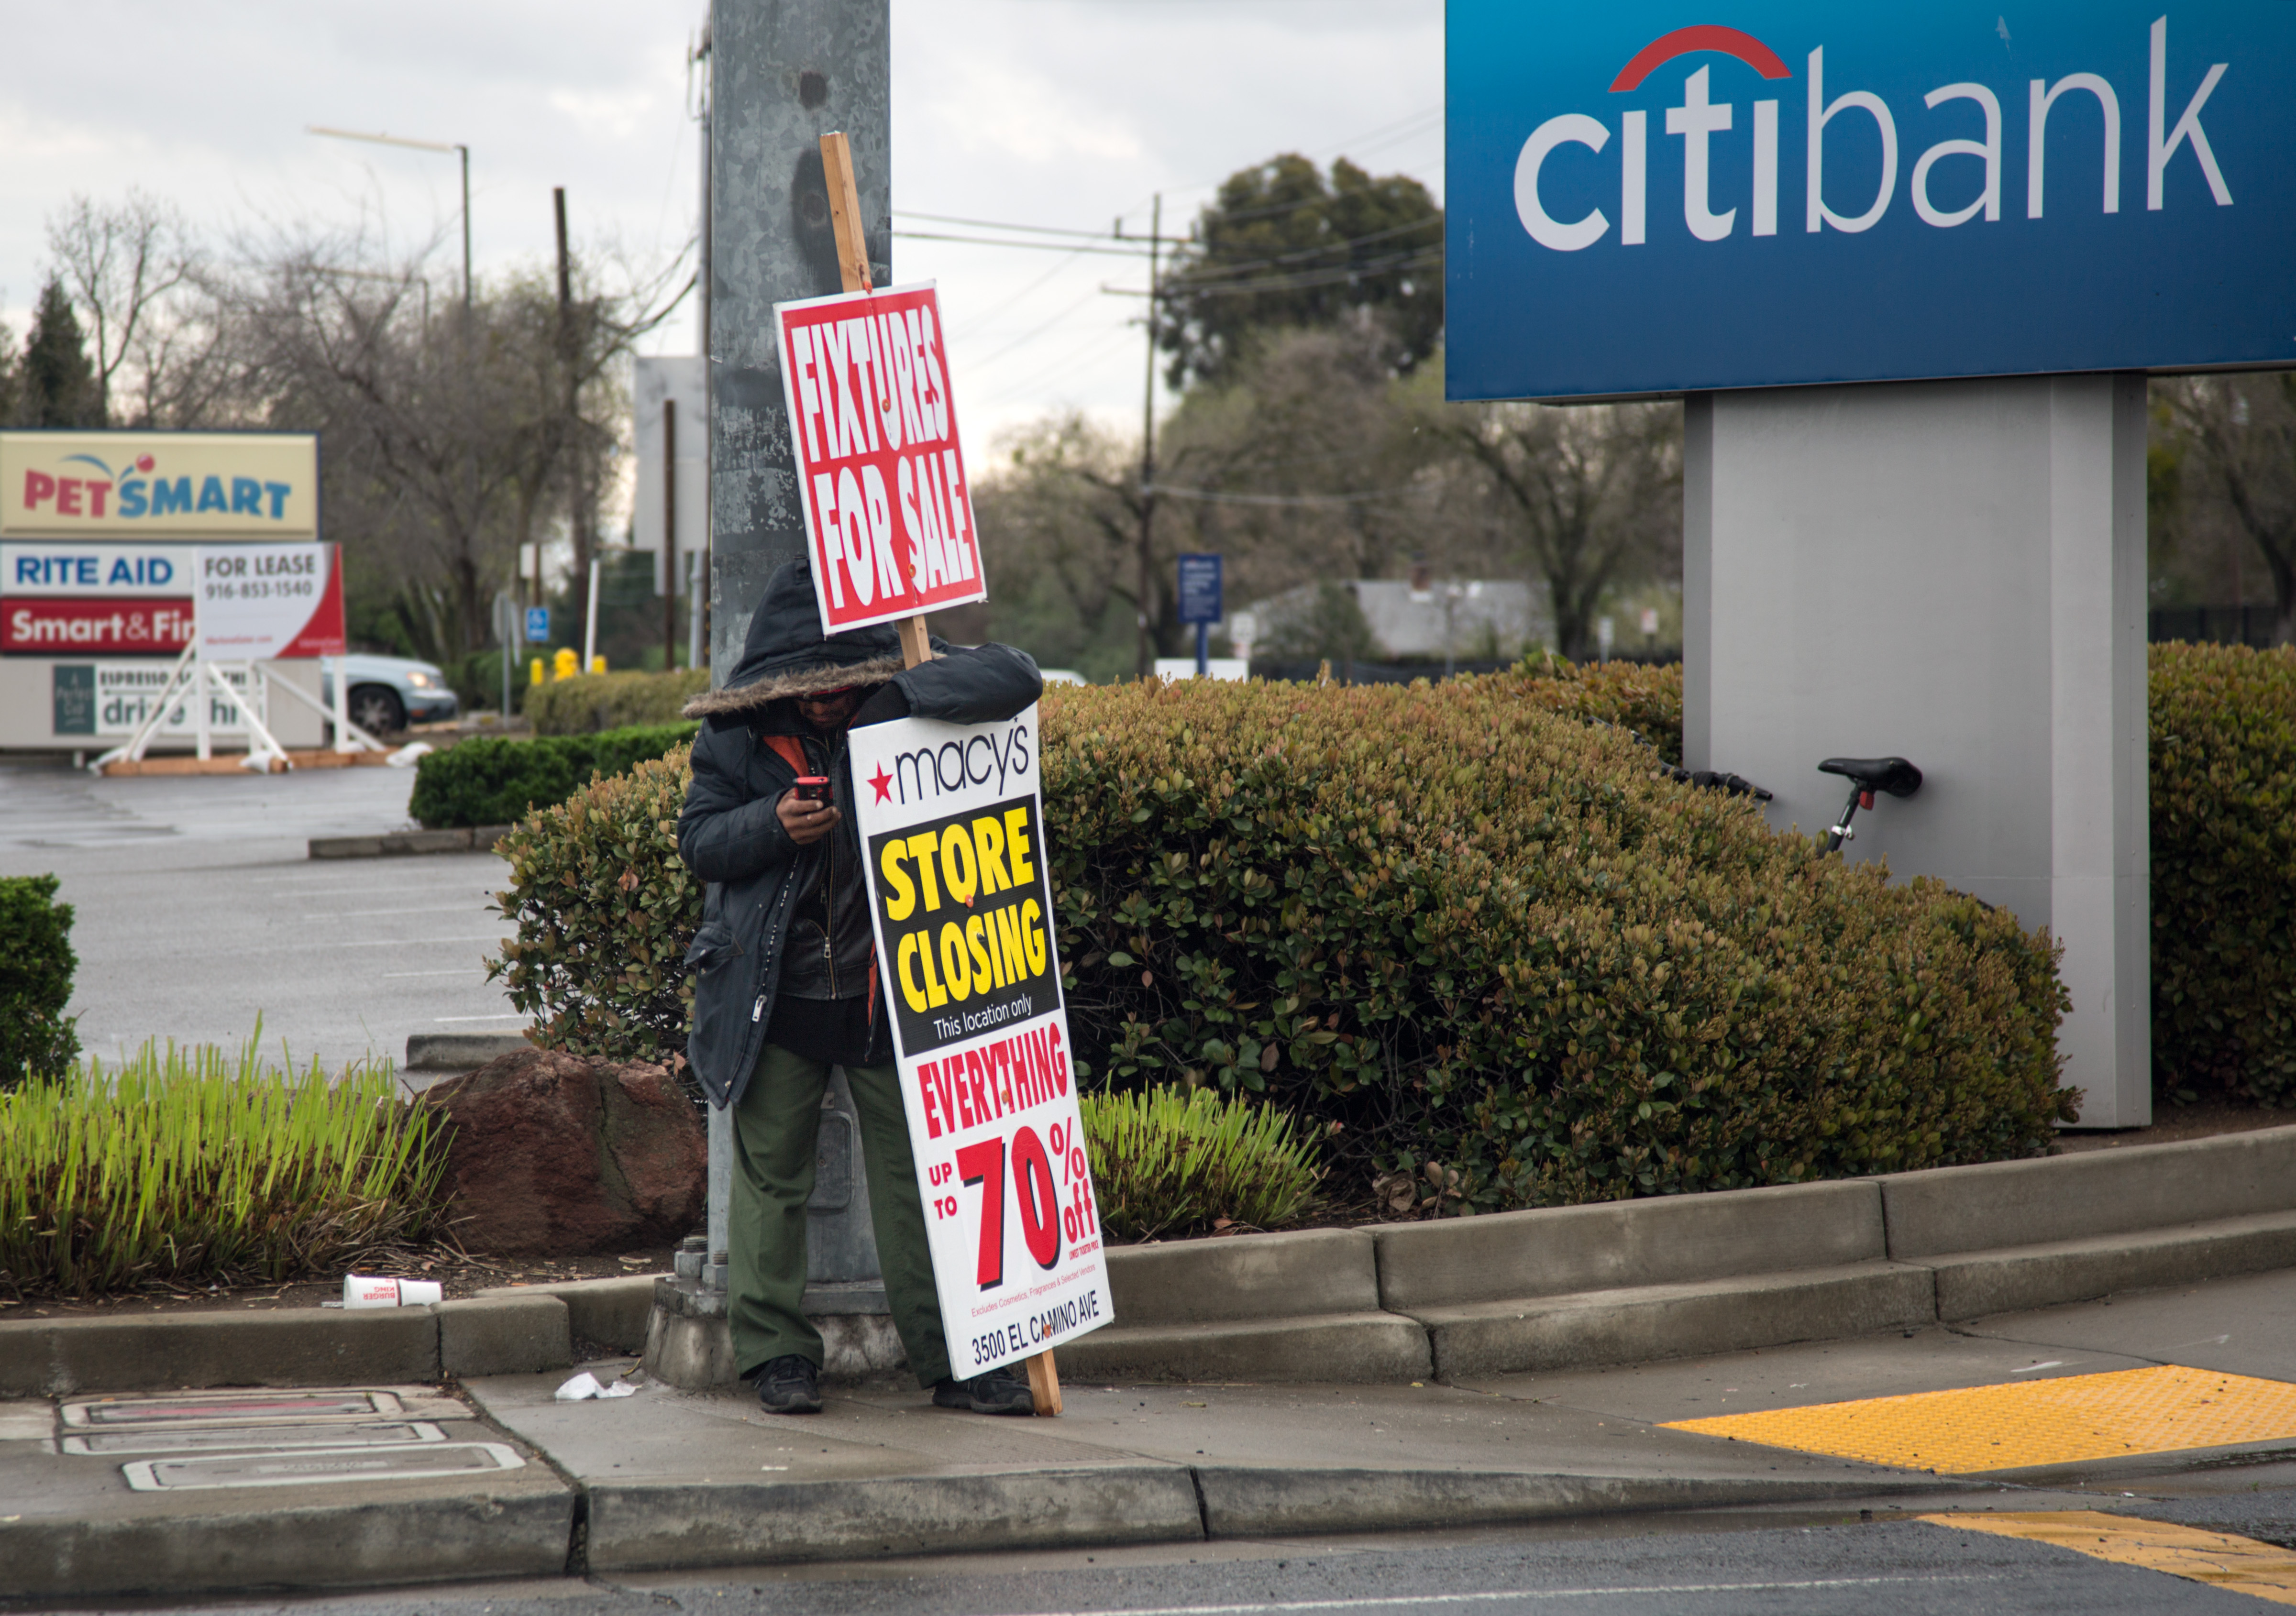
pedestrian, road, street, urban, advertising, sign, banner, street sign, signage, lane, 2016, signs, 366, sacramento, wattavenue, macys, signwaiver, traffic sign